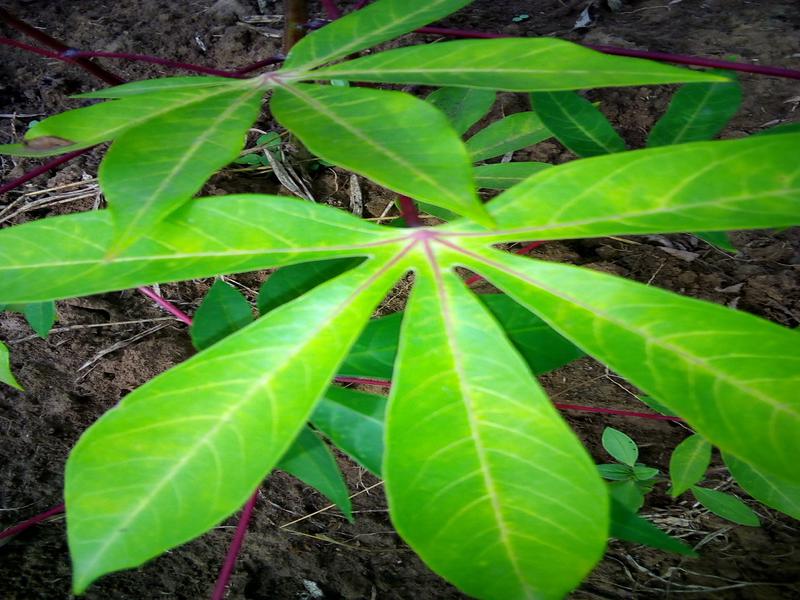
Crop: cassava
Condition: healthy